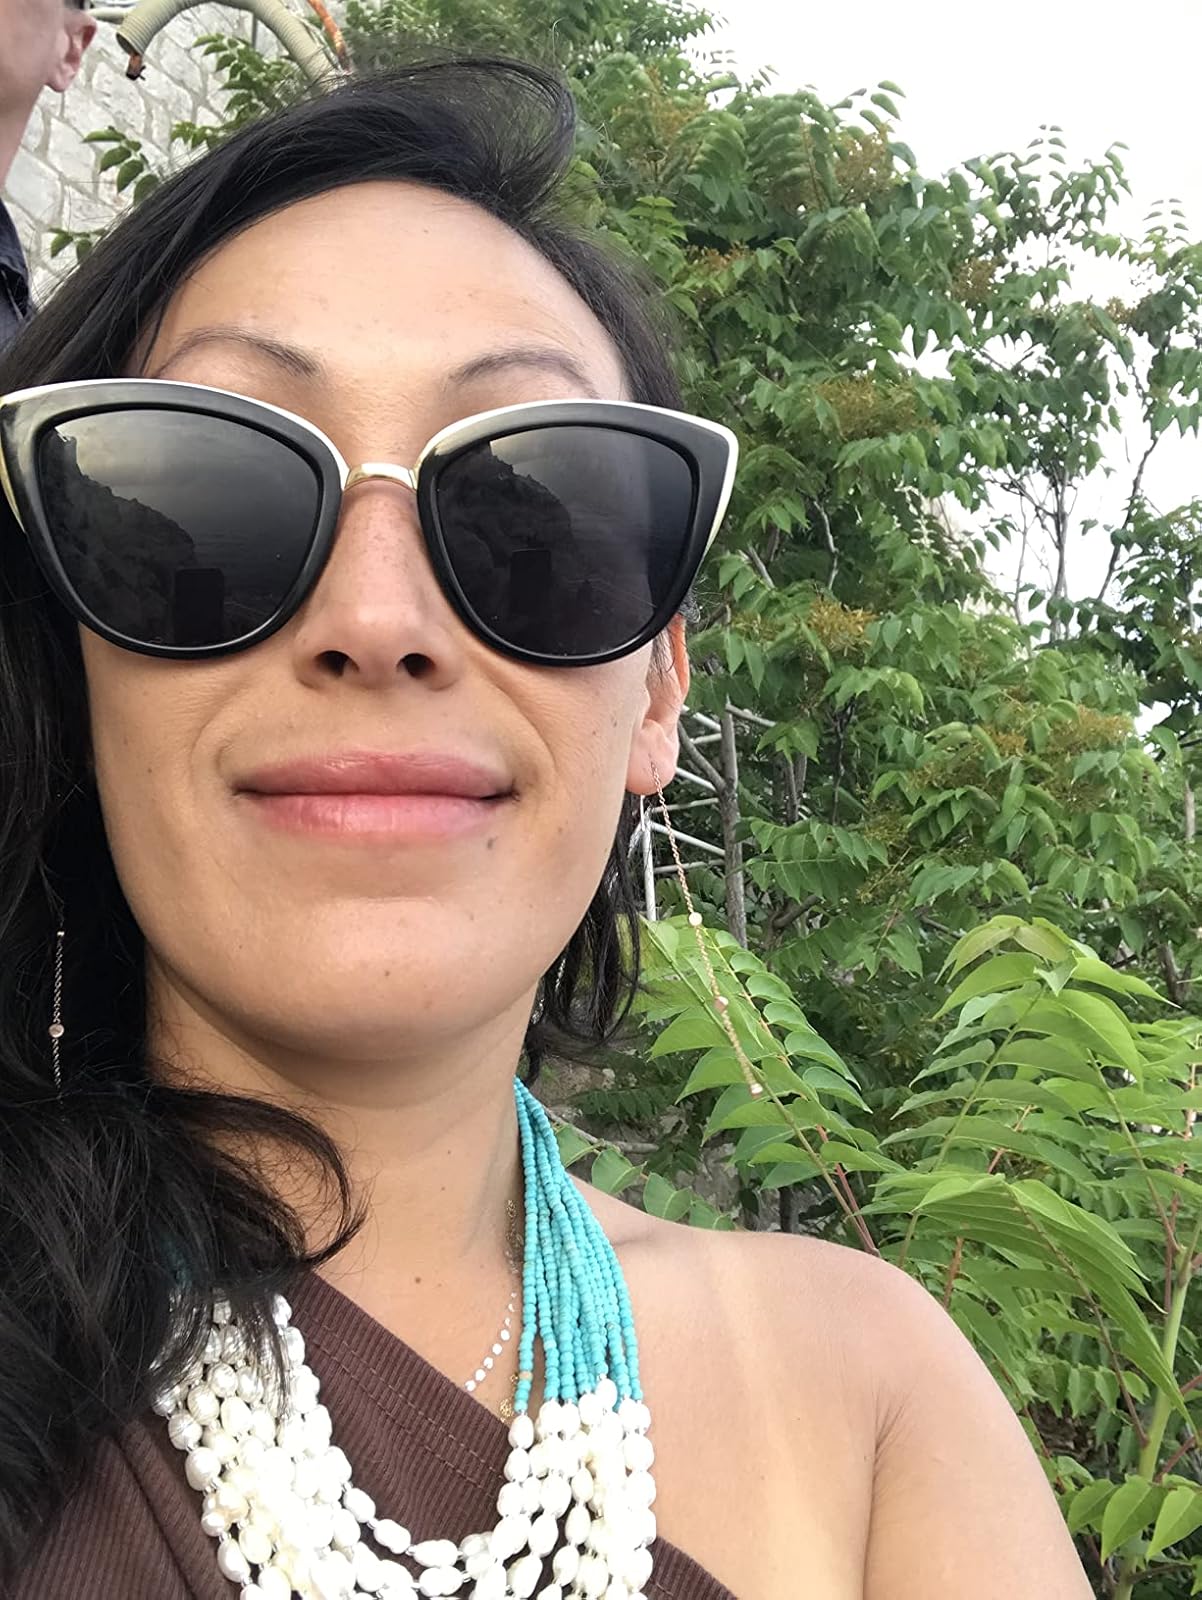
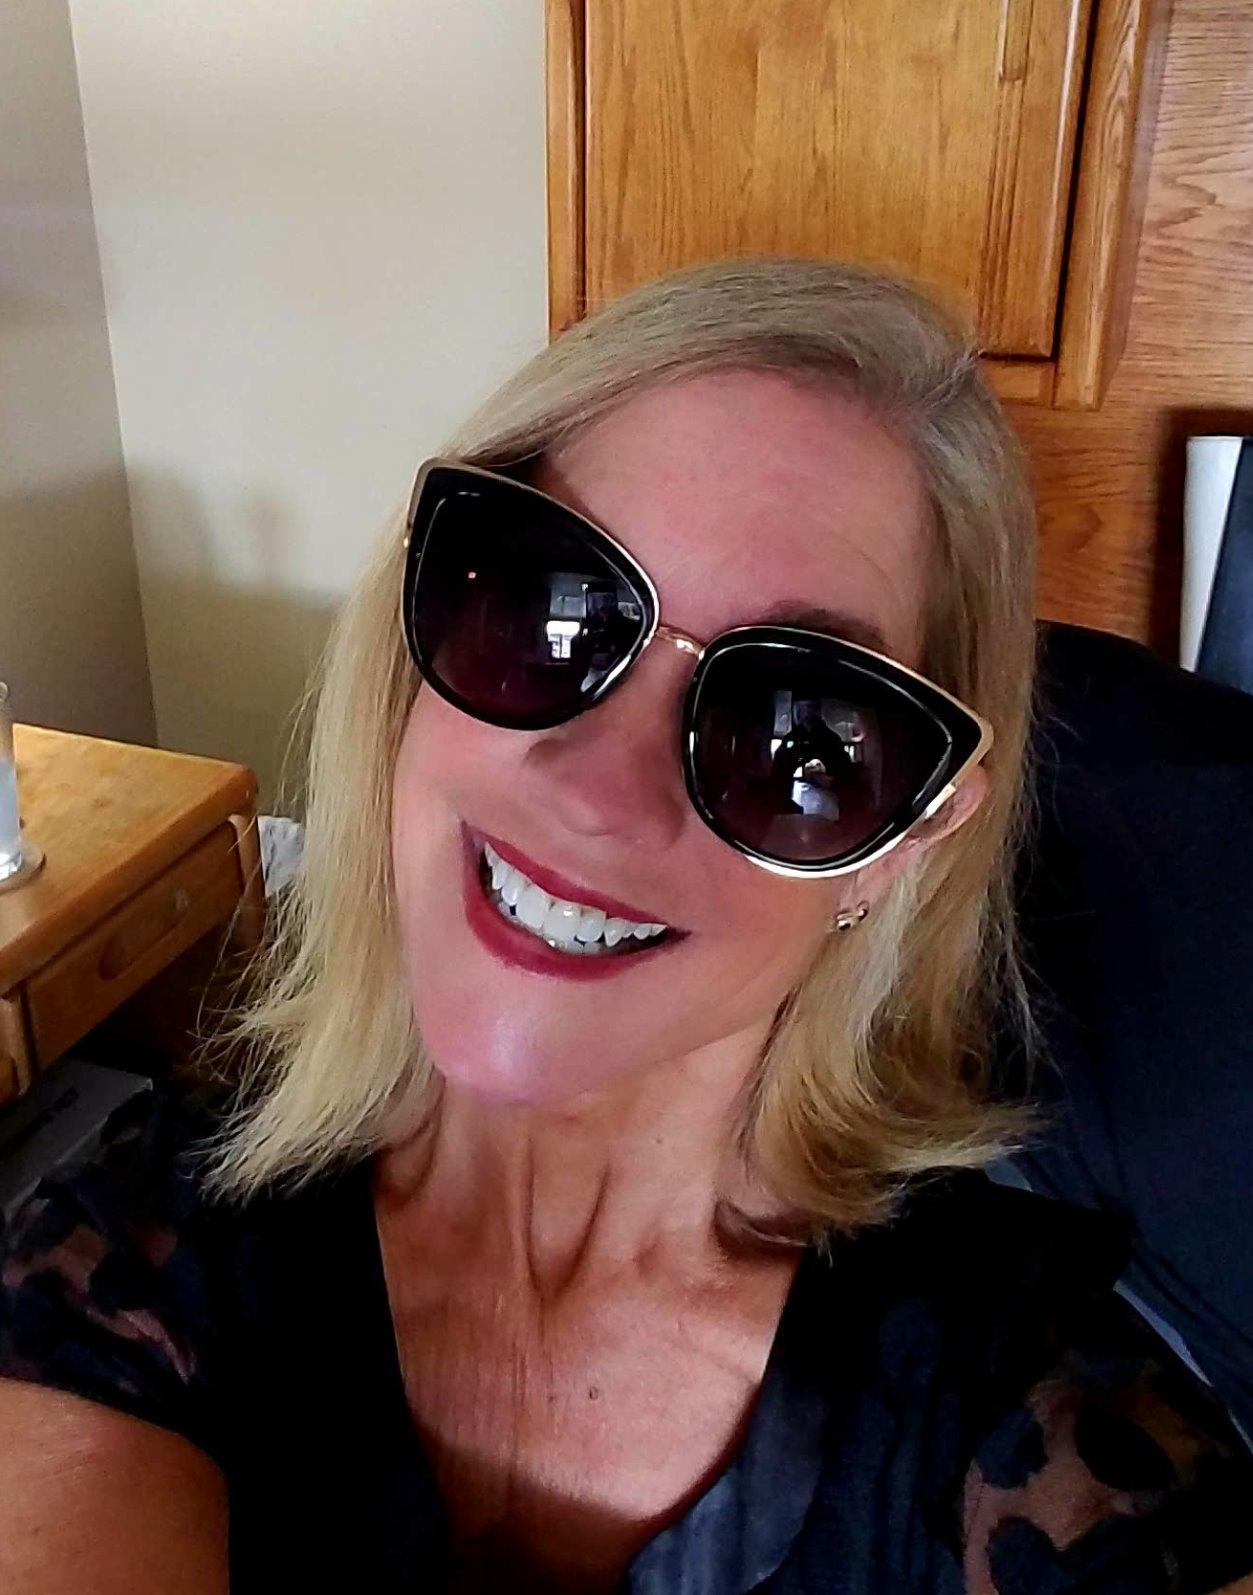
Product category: accessories_sunglasses
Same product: yes